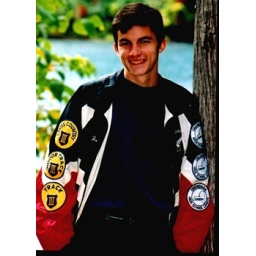
One of my senior pictures, sporting my cross country jacket and leaning against a tree at Green Lakes.